Historiography in the Middle Ages

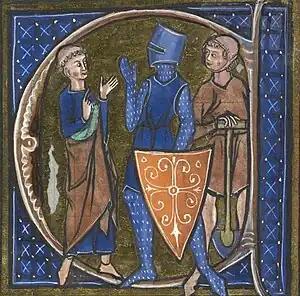
Representatives of the three estates. Initial from the thirteenth-century manuscript Li Livres dou Santé (MS Sloane 2435, folio 85). British Library

According to O. Weinstein, European historiography entered a period of decline after the 840s, lasting until approximately 1075. Chronicles continued to be written, but were often characterized by incoherent content and obscure Latin, sometimes rendering passages incomprehensible. Radulf Glaber’s "Chronicle" exemplifies this trend. Adémar of Chabannes’ "Chronicle of Aquitaine" was largely derivative, relying heavily on the "Chronicle of the Frankish Kings" and the "Annales laureshamenses", while its original material was provincial in scope, though rich in unique detail. Dudo of Saint-Quentin’s work lacked written sources and was composed in a mix of prose and verse, its Latin so poor as to be nearly unreadable. This literary decline was especially pronounced in Germany and Italy. The "Quedlinburg Annals," (c. 1025) are noted for their barbarous Latin. The "Chronicle" of Benedict of St. Andrew’s Monastery in Italy was so linguistically poor that its editor, L. Baldeschi, referred to it as a “monstrosity.” By contrast, England preserved a higher historiographical standard in the "Anglo-Saxon Chronicle", the oldest extant historical narrative written in a living vernacular European language.